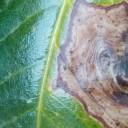
Label: Phoma